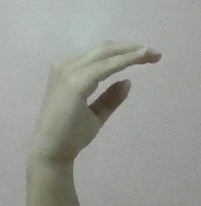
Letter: jeem